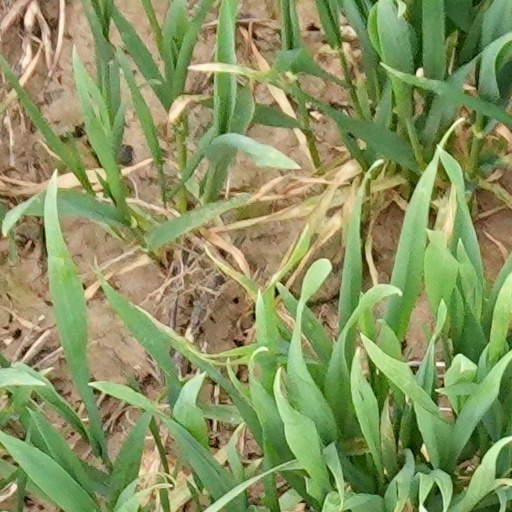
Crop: wheat